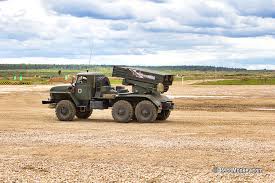
Label: Self Propelled Artillery